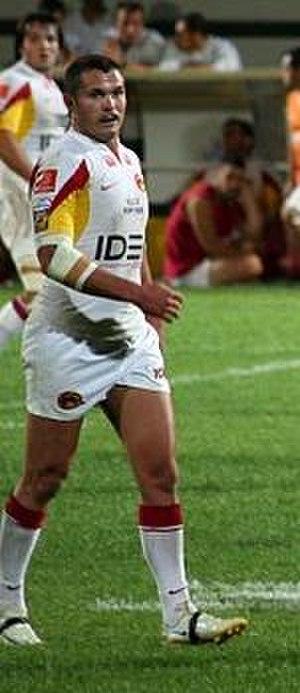
Les Dragons catalans sont une franchise française de rugby à XIII basée à Perpignan et présidée depuis sa création par Bernard Guasch. L'équipe première, entraînée par l'Anglais Steve McNamara nommé en 2017, évolue en Super League depuis 2006 et dispute annuellement la Coupe d'Angleterre.
La saison 2012 des Dragons catalans, unique franchise française de rugby à XIII en Super League, constitue leur septième participation à cette ligue. L'entraîneur australien Trent Robinson effectue sa seconde saison au club. Le botteur catalan Scott Dureau est le meilleur réalisateur de la saison en Super League avec 281 points, et est retenu dans l'équipe de rêve de la Super League 2012 au poste de demi de mêlée au côté du pilier Rémi Casty.
Clint Greenshields est un joueur de rugby à XIII franco-australien évoluant au poste d'arrière. Après des débuts en 2004 en National Rugby League avec les Dragons de St George, il tente l'avenir en Europe en compagnie de son entraîneur Mick Potter dans la Super League en rejoignant les Dragons Catalans. Titulaire six années durant dans la franchise française, cet Australien d'origine revêt le maillot de l'équipe de France en 2009 puis pour disputer la Coupe du monde 2013. Il retourne en NRL en 2013 en signant pour Cowboys de North Queensland puis effectue une pige au Limoux XIII.